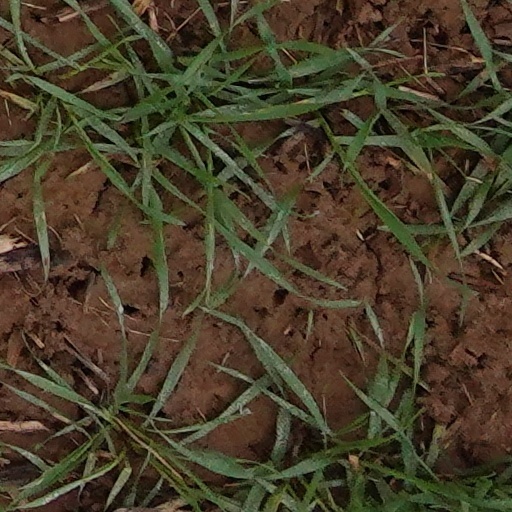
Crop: wheat